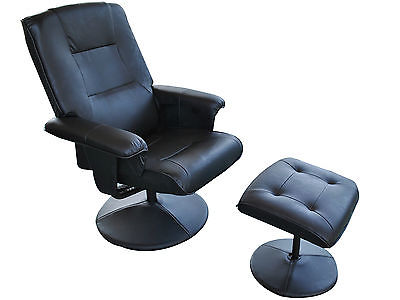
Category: chair